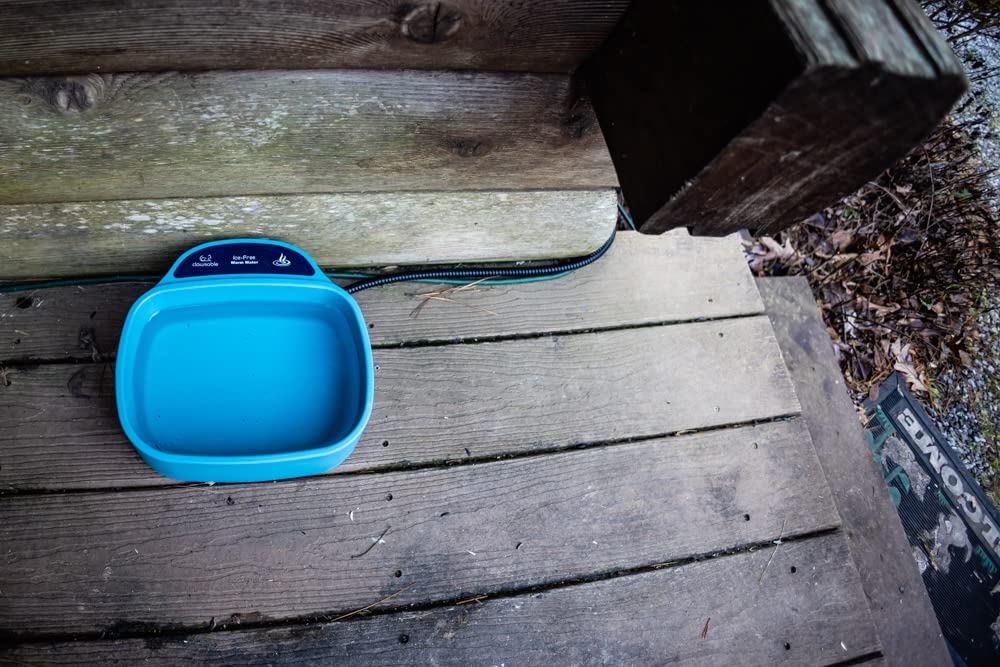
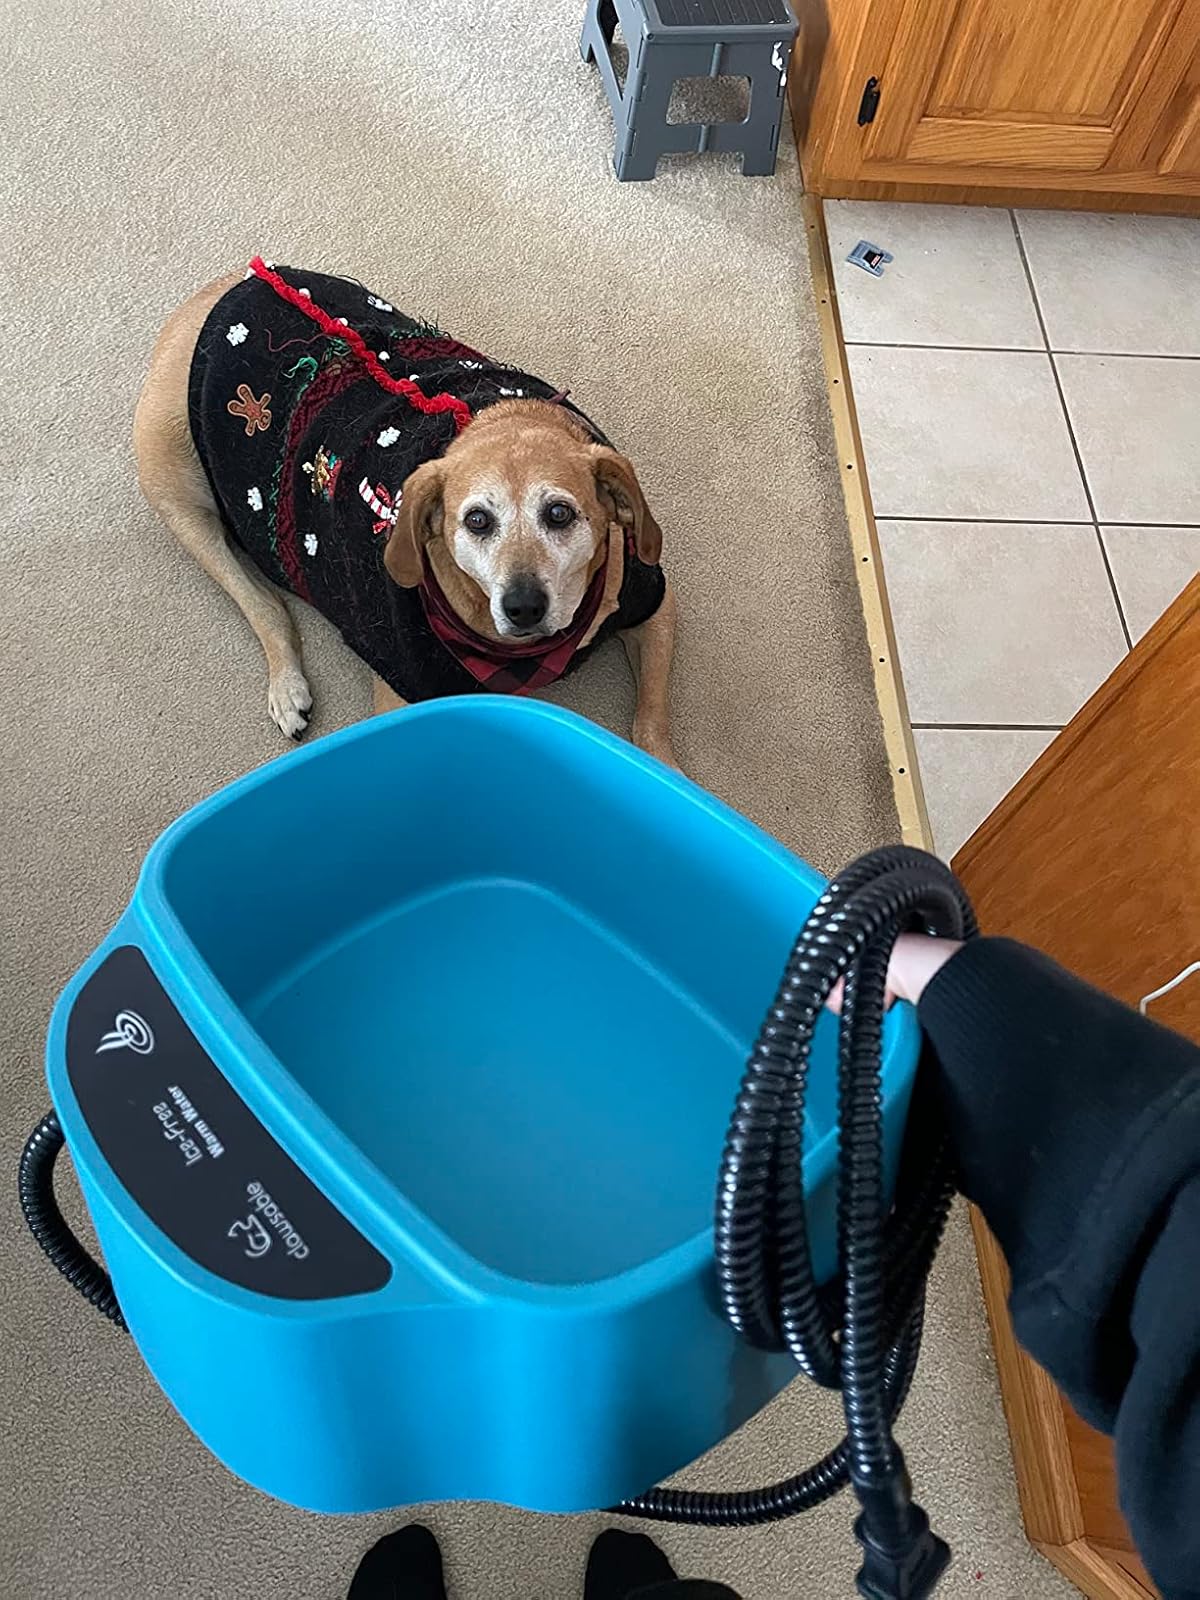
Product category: items_bowl
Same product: yes